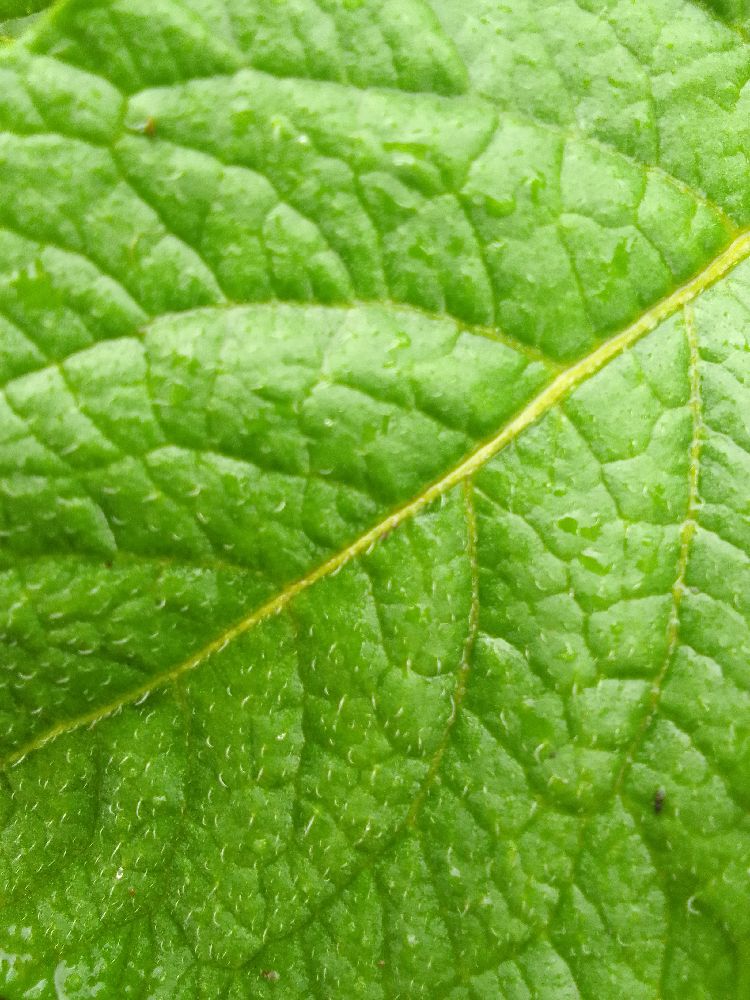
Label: Healthy